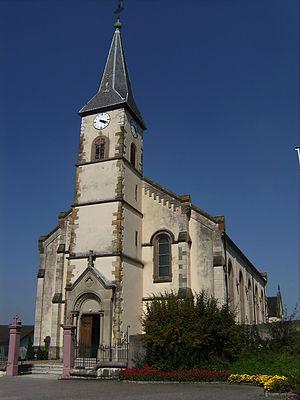
Église Saint-Léger à Leymen (Haut-Rhin, Alsace), France.
Leymen est une commune française située dans le département du Haut-Rhin, en région Grand Est.
Léger d'Autun ou Léodegard - francisation du germanique Leudgari, de « leud » et « gari » – Né vers 615 mort vers vers 677-678, était un évêque martyr du VIIᵉ siècle qui a joué un rôle politique important dans les soubresauts de la monarchie mérovingienne finissante. Il est lié aux villes de Poitiers, où se fit sa formation et où se trouvent ses reliques, et d'Autun dont il fut l'évêque, ainsi qu'à la région de Fécamp et à celle de Doullens en Picardie où il est mort. Un concile d'évêques l'a proclamé Saint en 681 et l'Église catholique romaine célèbre sa fête le 2 octobre.